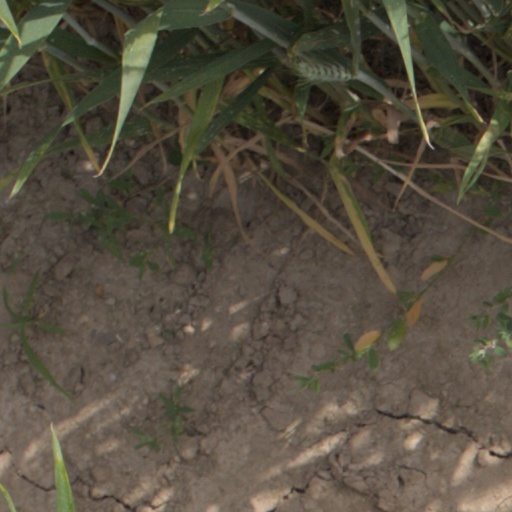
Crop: wheat